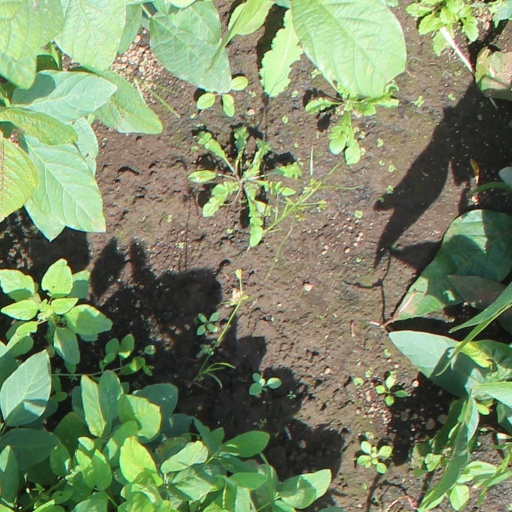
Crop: soybean